Brooks + Scarpa

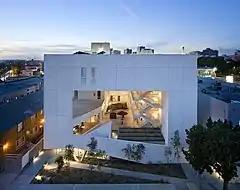
The Six Affordable Veterans Housing, MacArthur Park, Los Angeles, CA

Brooks + Scarpa (originally Pugh + Scarpa) is an American architectural firm, based in Los Angeles, California, and Ft. Lauderdale, Florida.